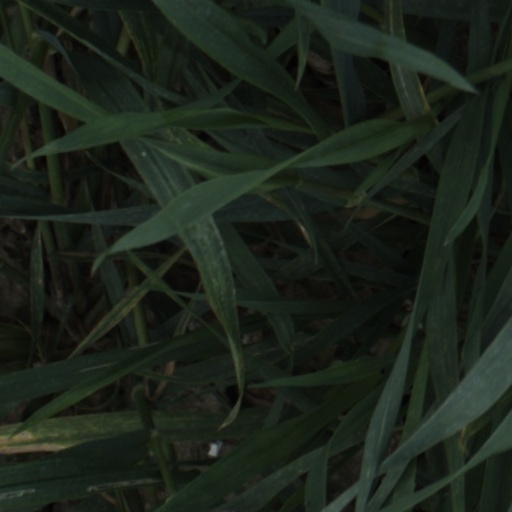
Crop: wheat